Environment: lab
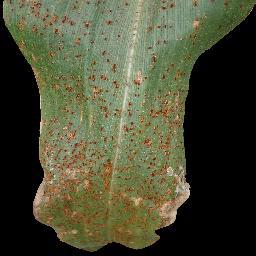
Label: common_rust